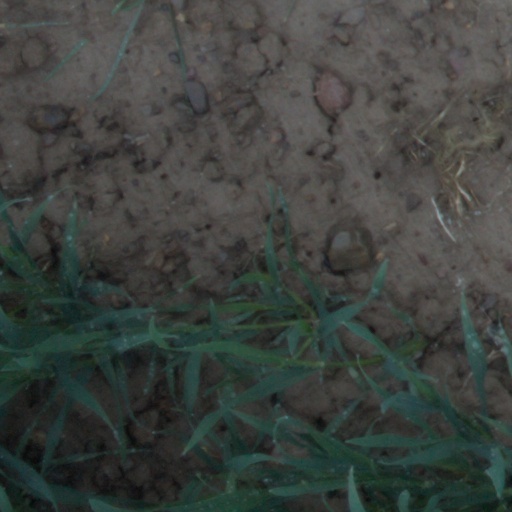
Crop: wheat